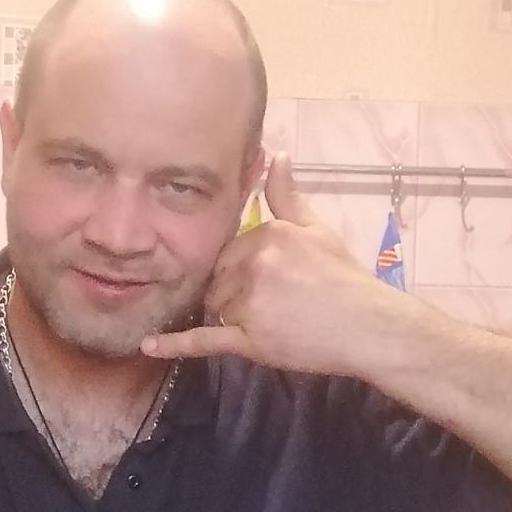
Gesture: call